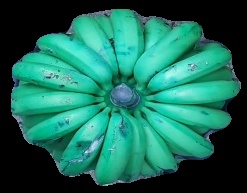
Variety: pachbale
Grade: grade2